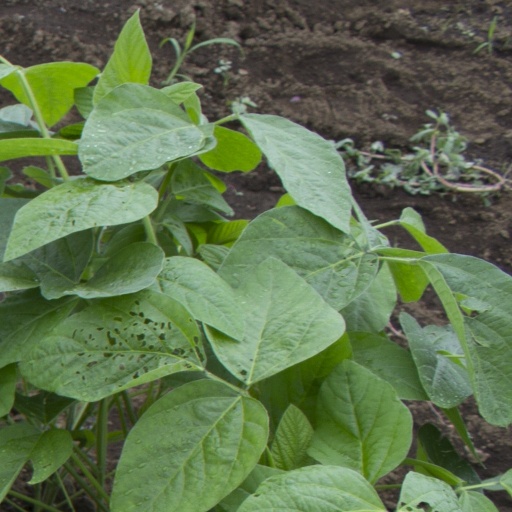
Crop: soybean